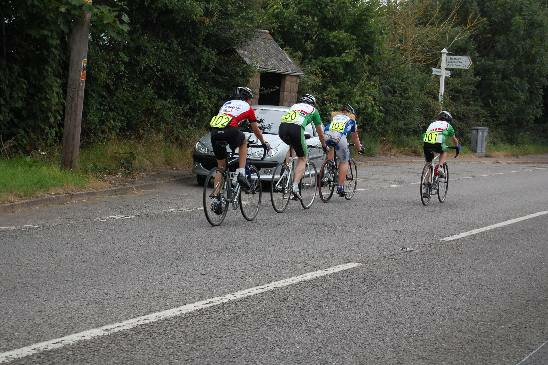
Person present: Yes